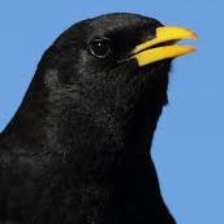
Species: ALPINE CHOUGH
Scientific name: PYRRHOCORAX GRACULUS